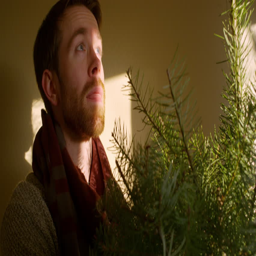
young man holding up a christmas tree at home